Chouteau Springs, Missouri

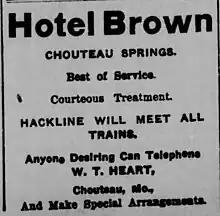
1906 Advertisement for Hotel Brown, Chouteau Springs, Missouri; appeared in "Sedalia Democrat", Aug 6, p. 3

Arguably the most beloved hotel operator in Chouteau Springs was Maria Eva (Martin) Day, affectionately known as "Grandma" Day. After her husband John Adam Day died in 1911, she solely operated Day Hotel for 18 years, charging $4.50 per week for lodging and 25 cents per meal. Her renowned specialty was fried chicken because as she said, "Yes, that's what people like best." Grandma Day died in 1937 at 89 years of age.